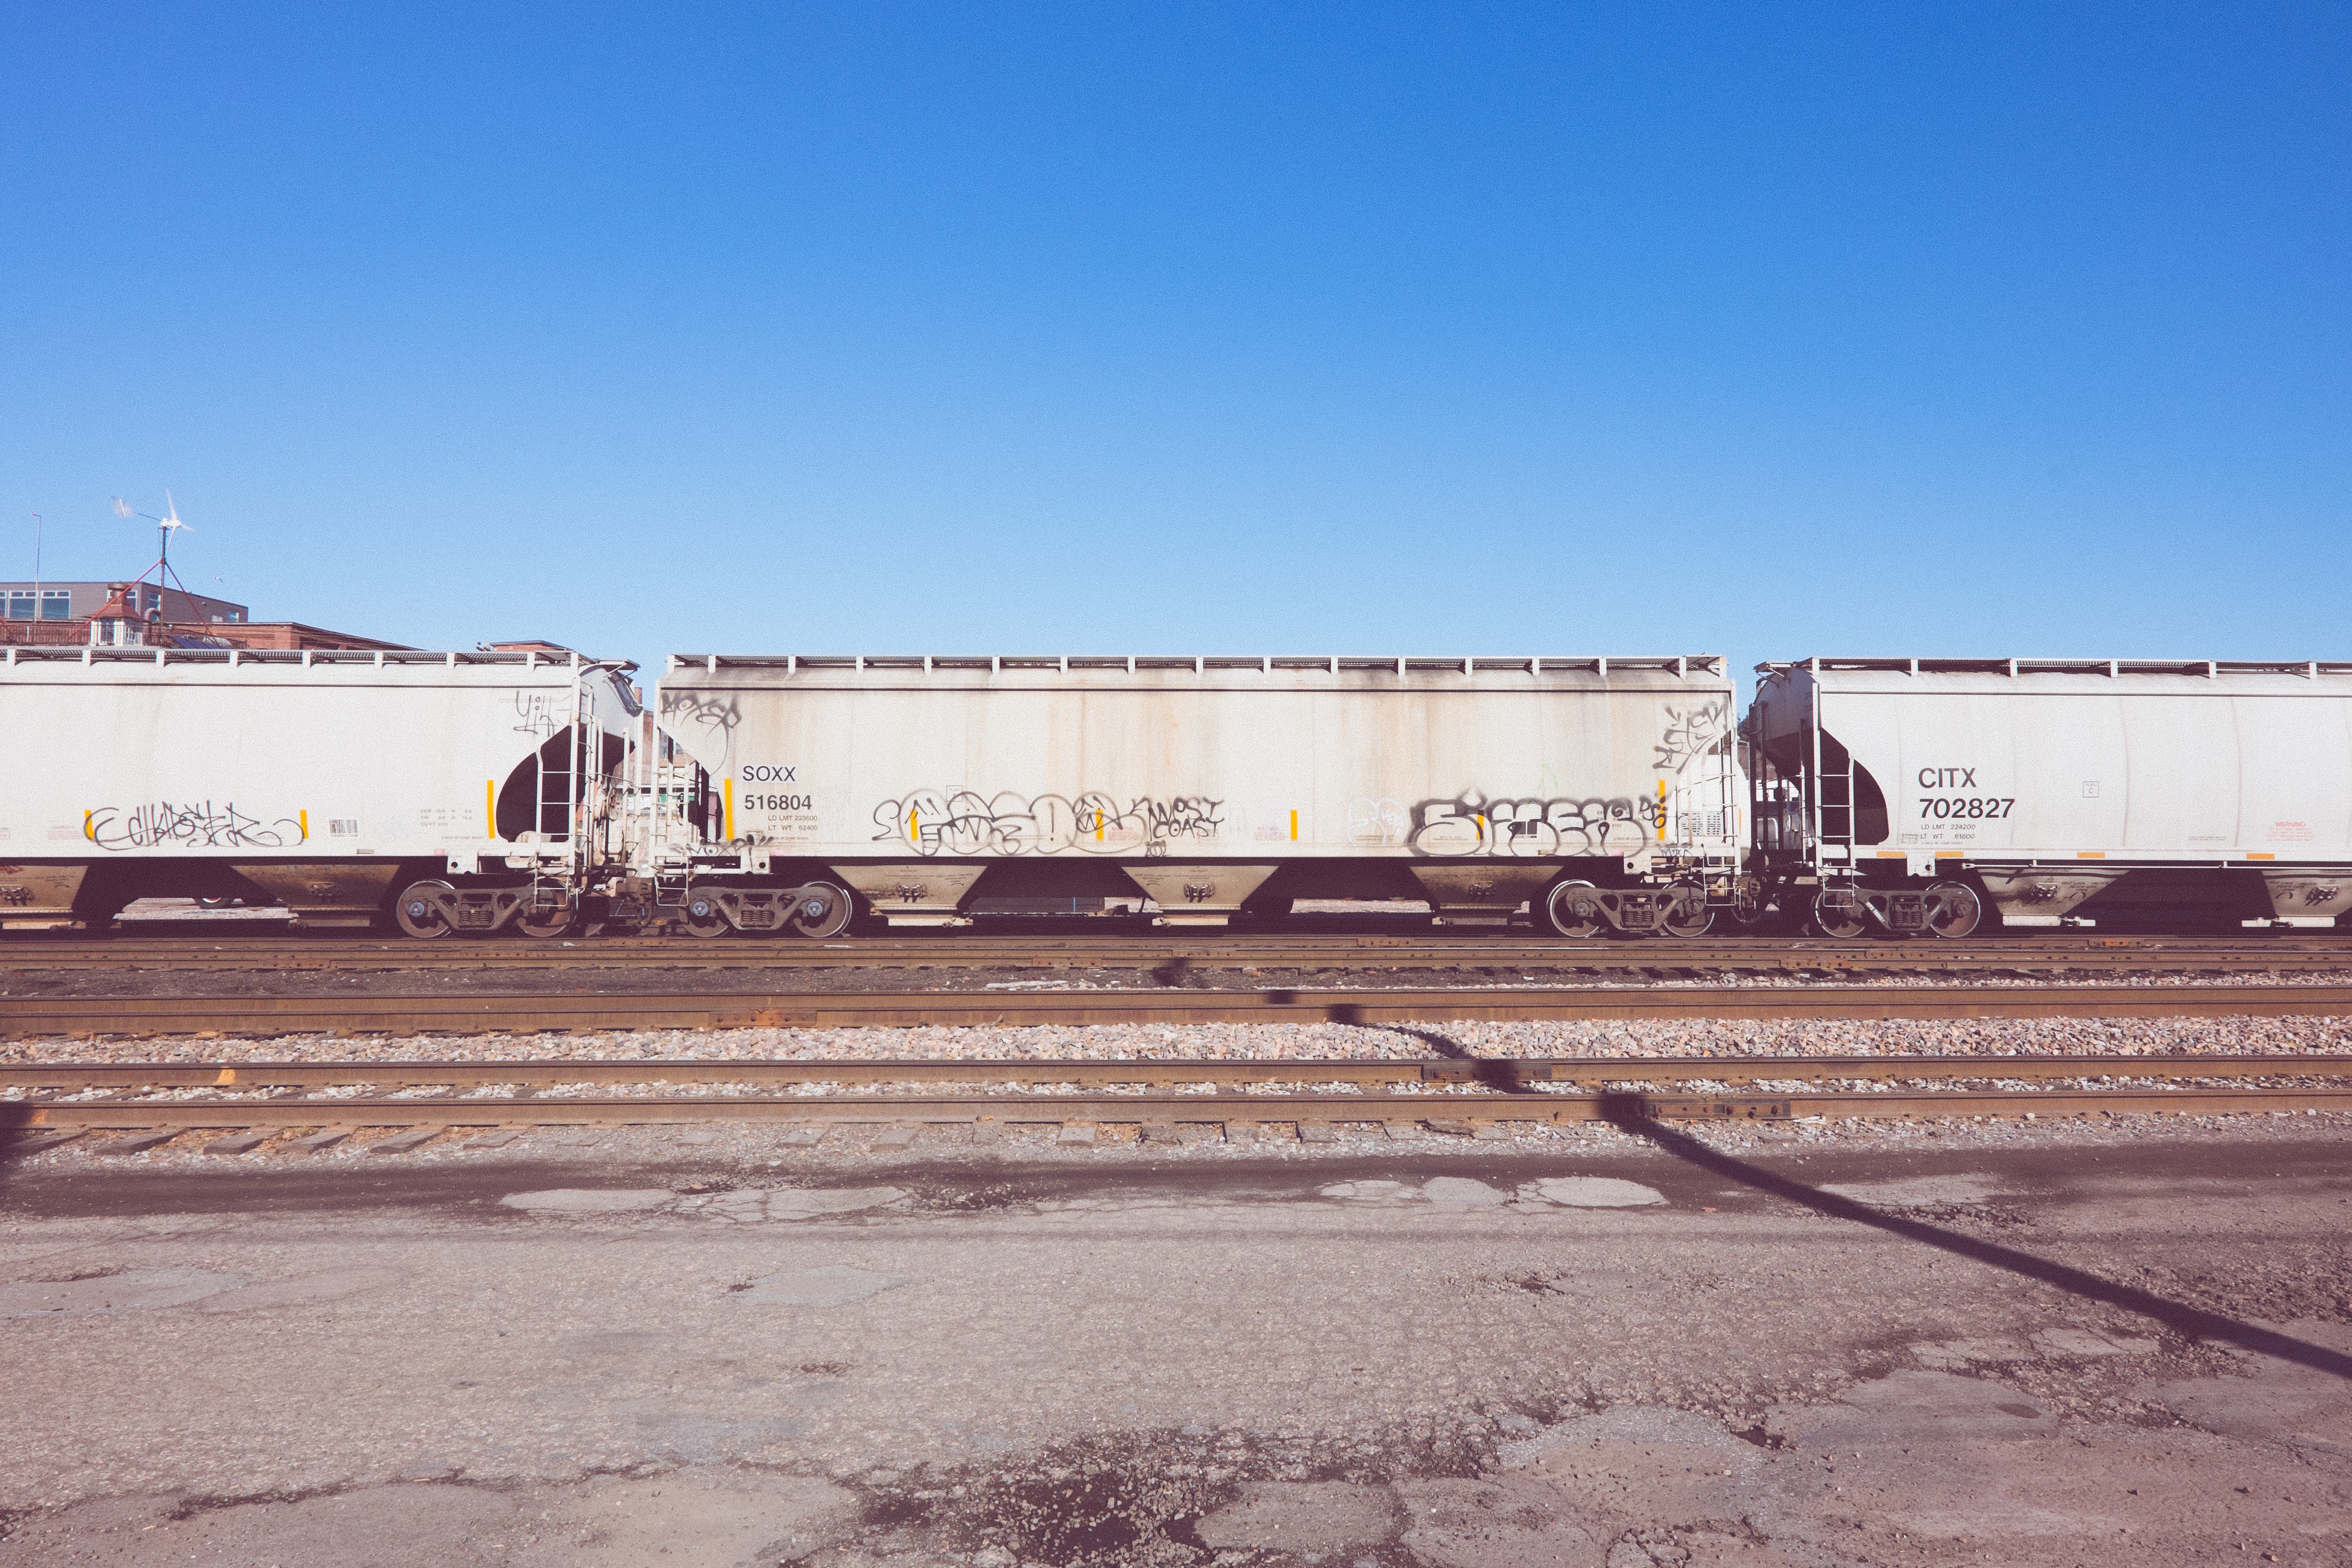
track, train, transport, vehicle, industry, stadium, material, arena, locomotive, rail transport, sport venue